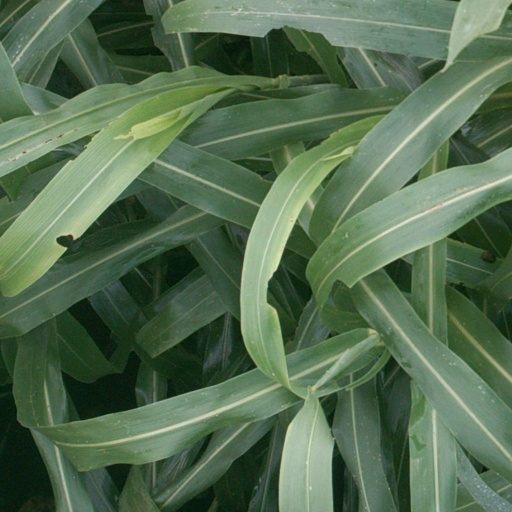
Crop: sorghum